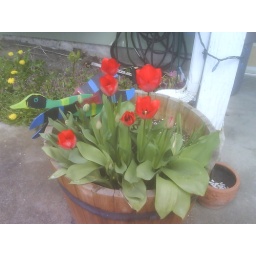
The tulips in the random pot in front of our house finally bloomed! (So did the dandelions...)